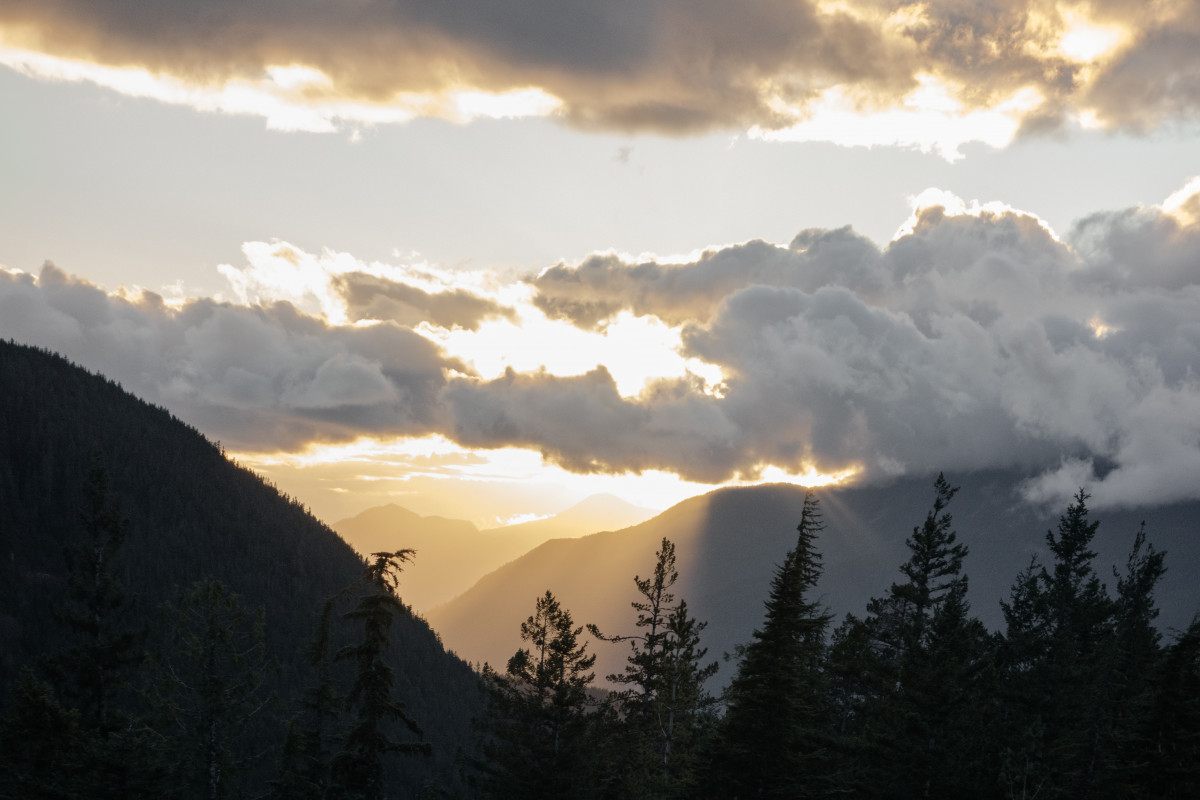
Tags: cloud, sky, sun, sunrise, sunset, sunlight, morning, hill, dawn, mountain range, dusk, weather, meteorological phenomenon, atmospheric phenomenon